The History of Tom Jones, a Foundling

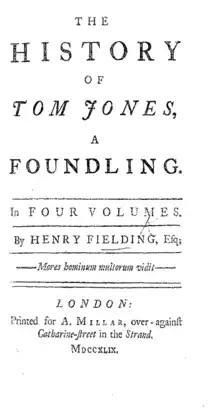
Title page from the 1749 edition

The History of Tom Jones, a Foundling, often known simply as Tom Jones, is a comic novel by English playwright and novelist Henry Fielding. It is a "Bildungsroman" and a picaresque novel. It was first published on 28 February 1749 in London and is among the earliest English works to be classified as a novel. It is the earliest novel mentioned by W. Somerset Maugham in his 1948 book "Great Novelists and Their Novels," in which Maugham ranks the ten best novels of the world.